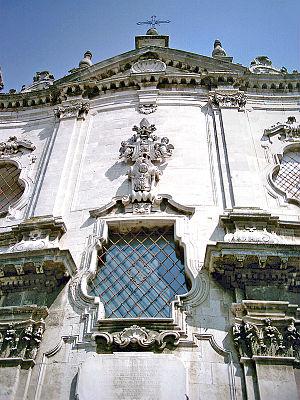
San Severo est une ville italienne de la province de Foggia dans la région des Pouilles.